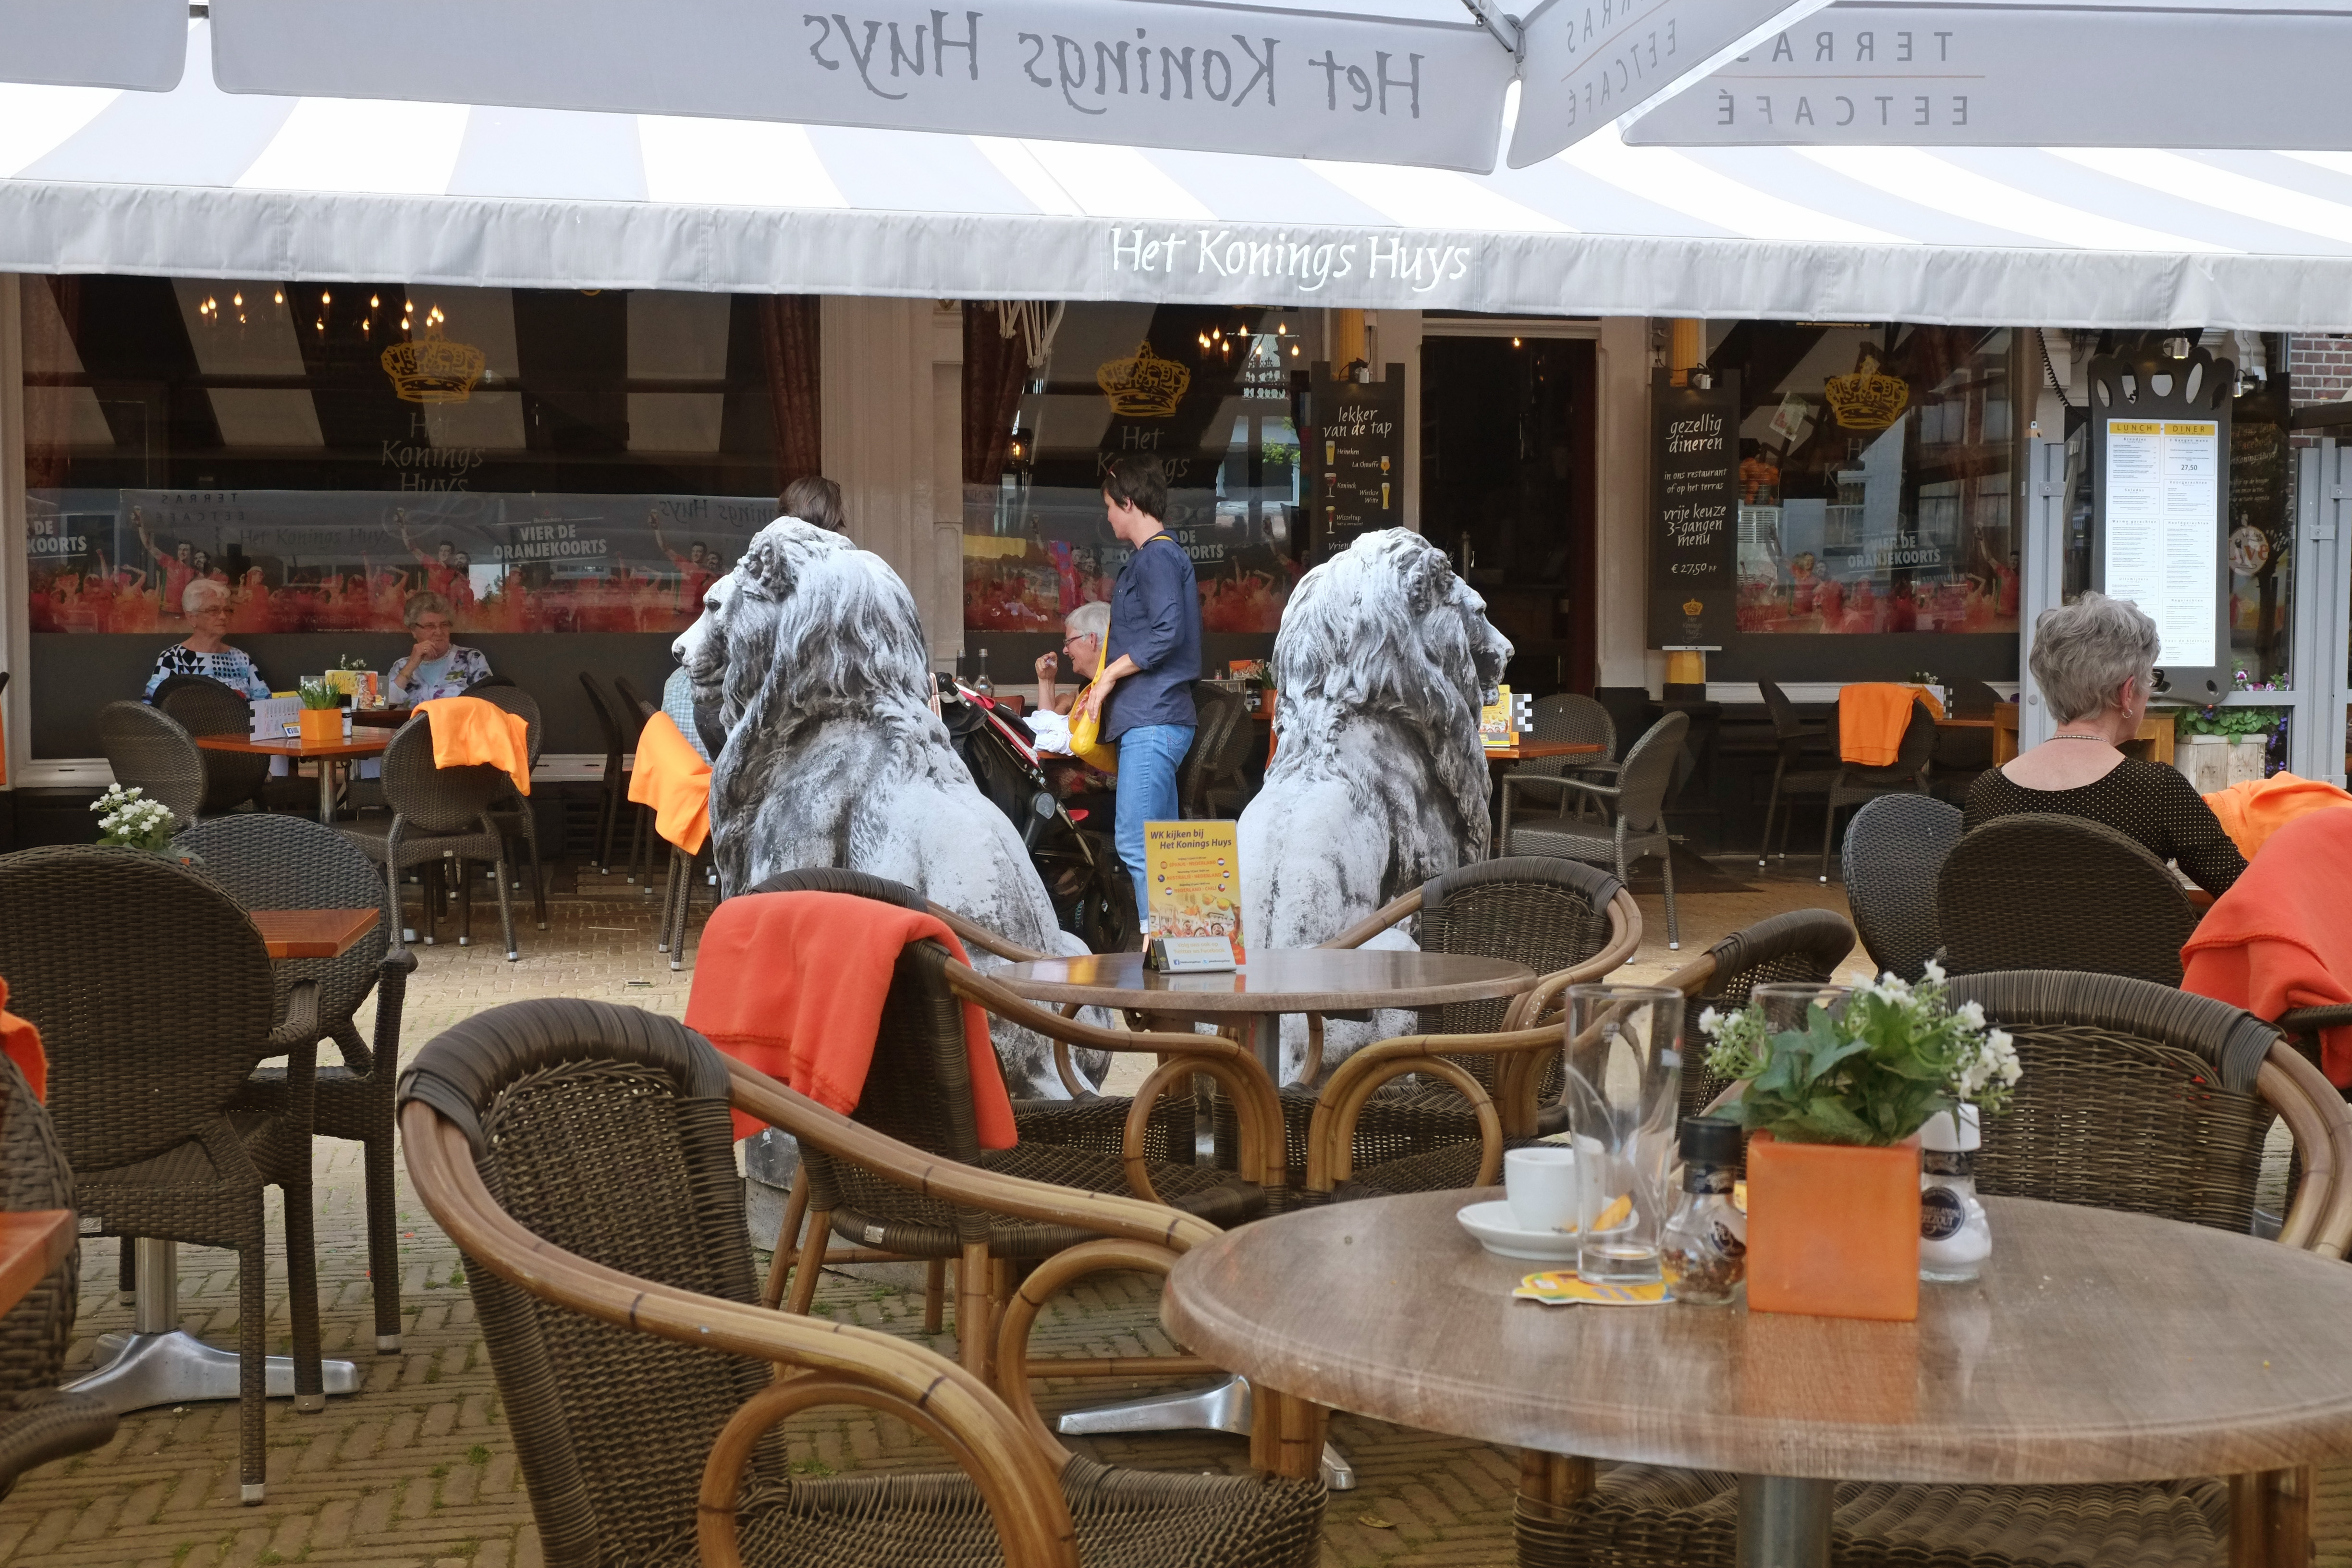
street, restaurant, urban, travel, fujifilm, meal, vendor, market, netherlands, fuji, delft, fujix, fujixe1, sense